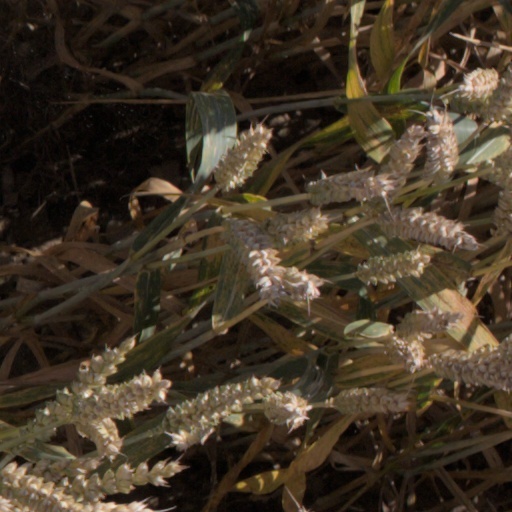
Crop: wheat